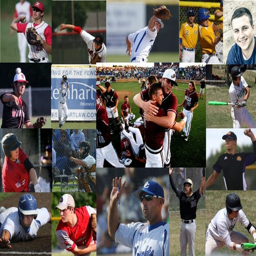
members of the all - suburban baseball team include